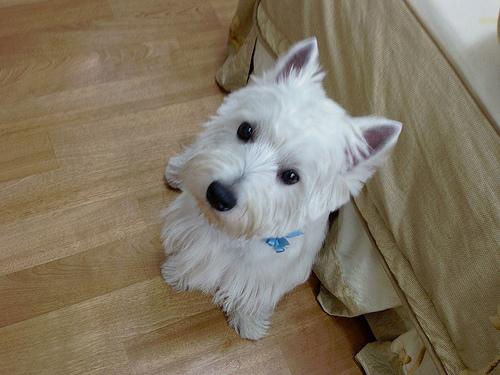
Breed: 209-n000040-West_Highland_white_terrier